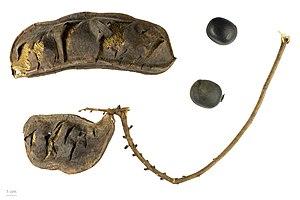
Les Phaseoleae sont une tribu de la famille des Fabaceae, sous-famille des Faboideae, présente dans toutes les régions tropicales et tempérées chaudes du monde, qui compte environ 90 genres et environ 1570 espèces, ce qui en fait l'un des plus importantes tribus de la famille des Fabaceae.